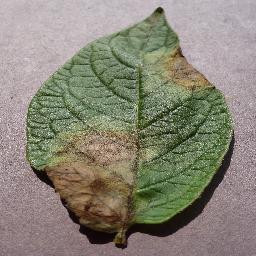
Label: Potato___Late_blight